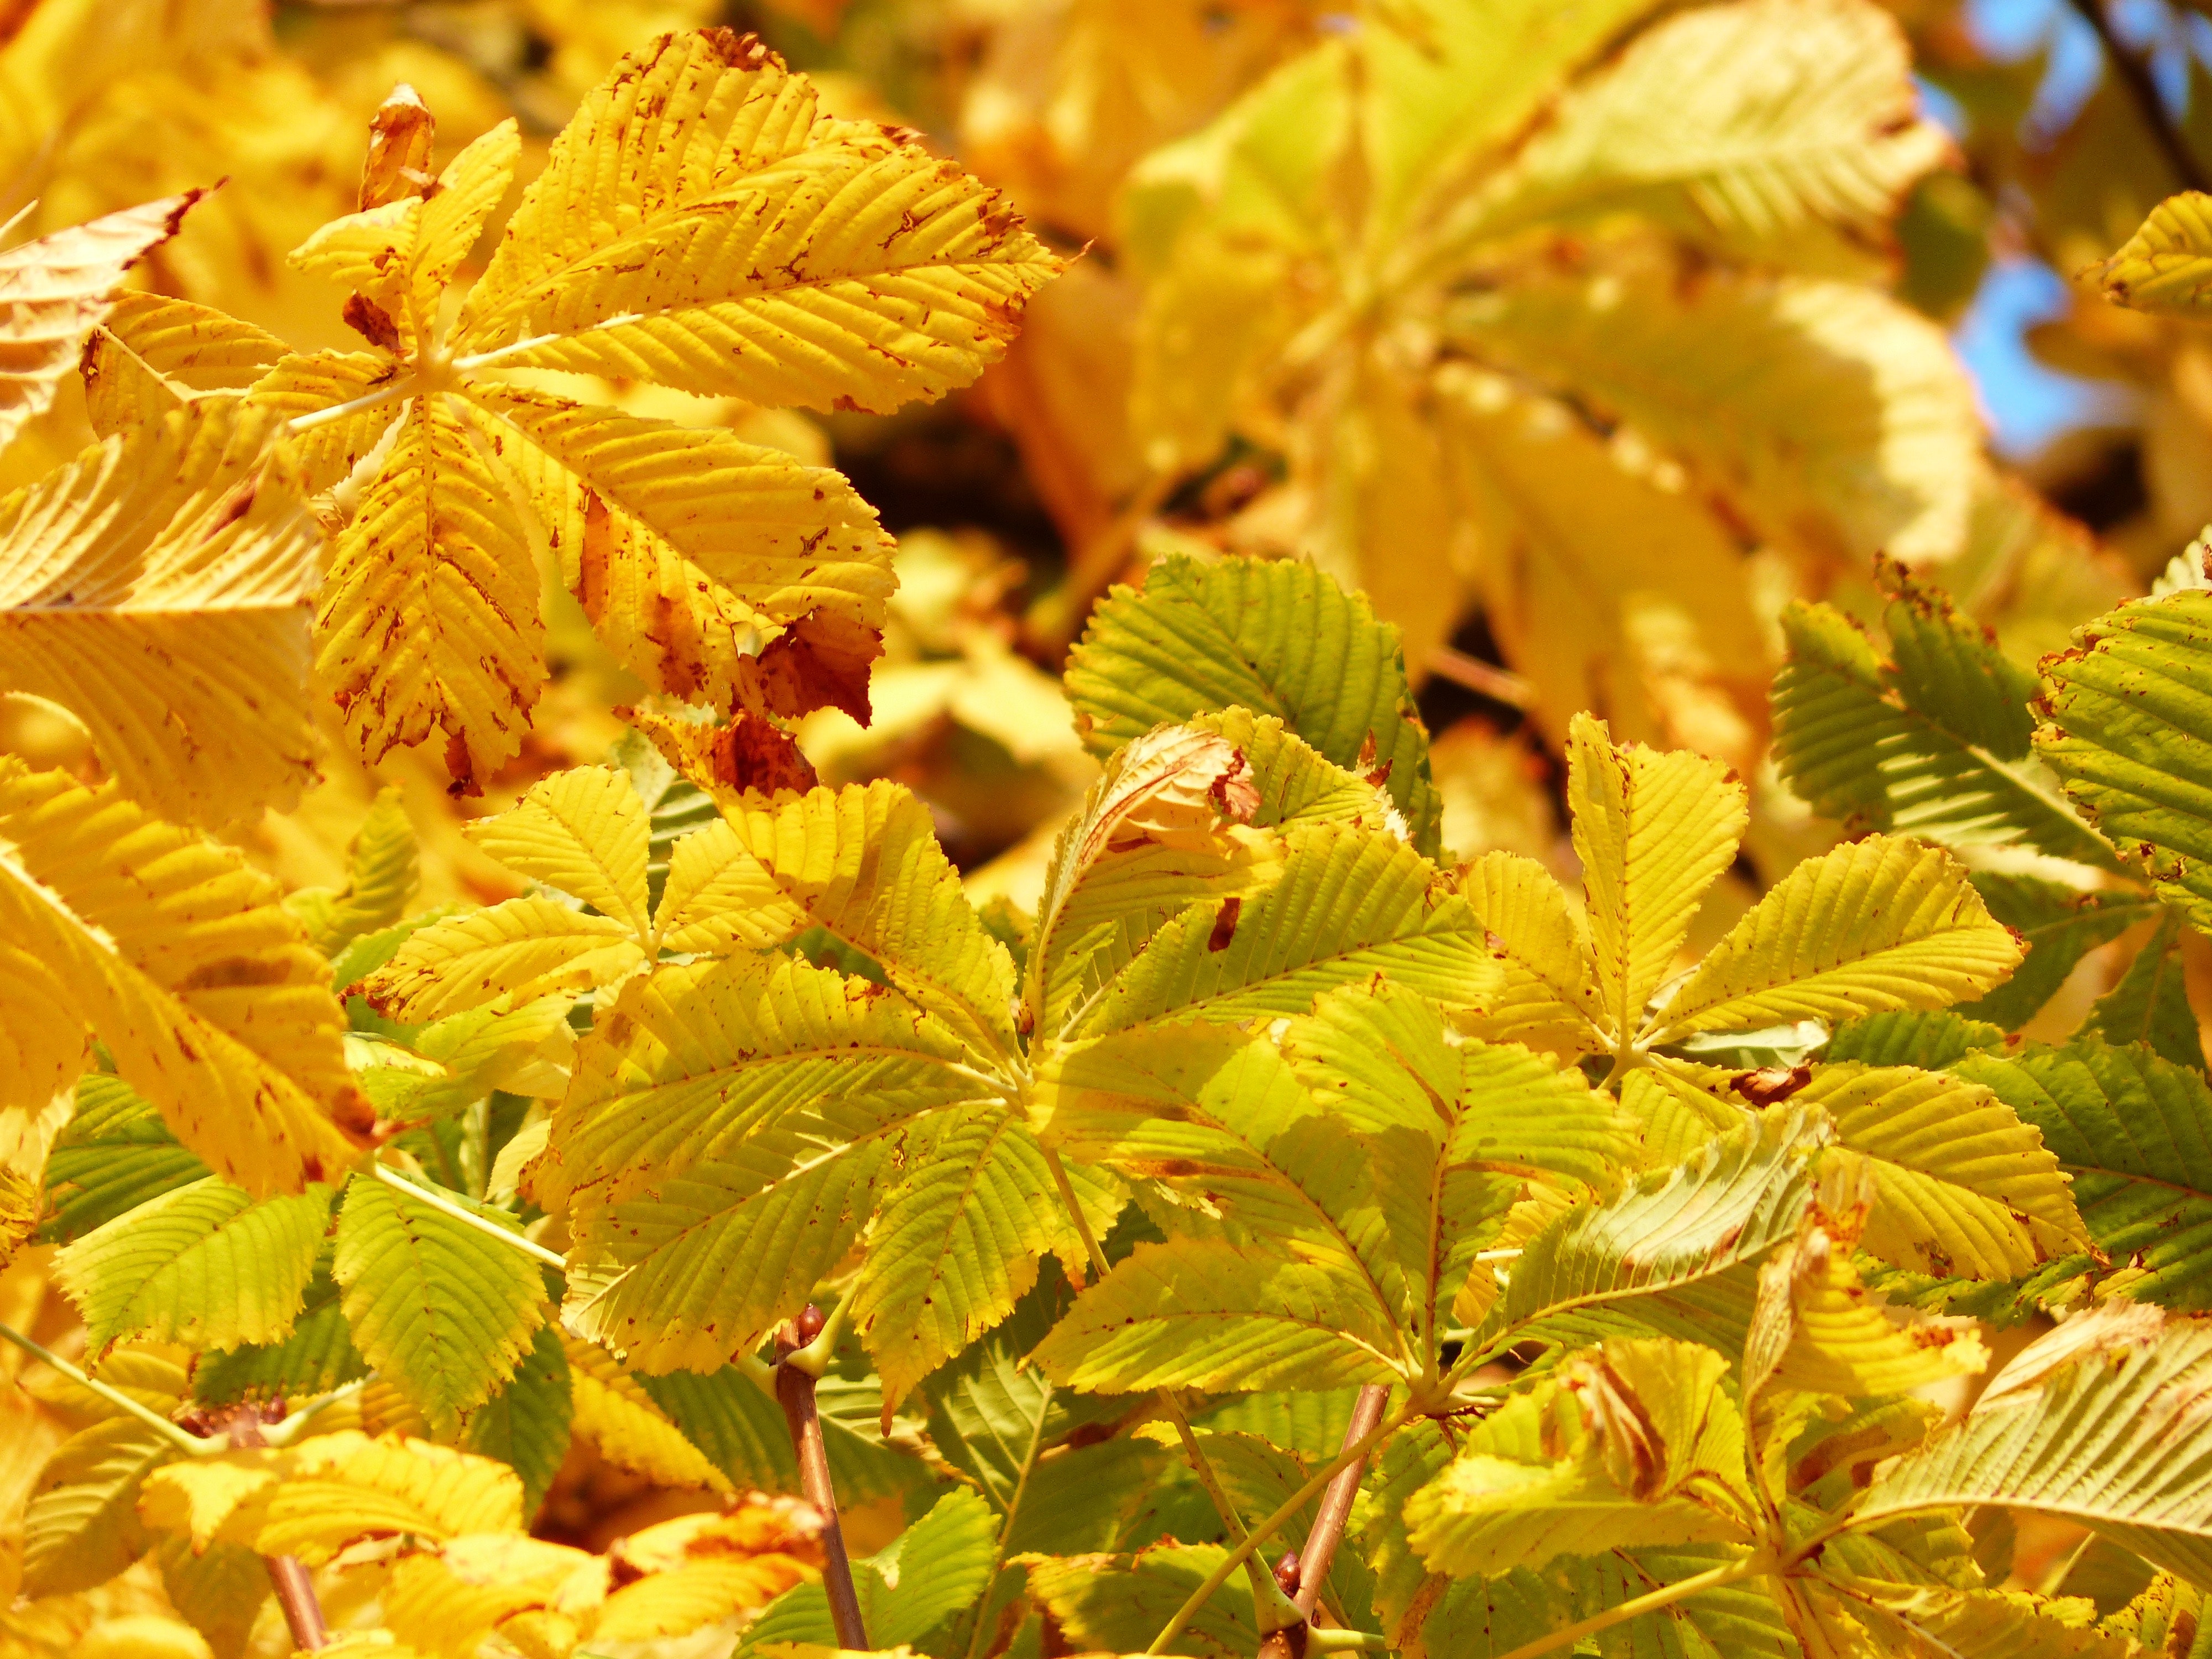
leaf, tree, flower, plant, yellow, deciduous, woody plant, sunlight, autumn, spring, beech, flowering plant, branch, elm, sorbus, elm family